Kata Szidónia Petrőczy

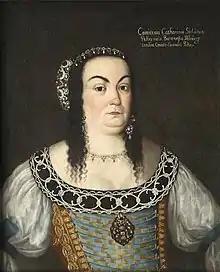
Kata Szidónia Petrőczy

Kata Szidónia Petrőczy (1658–21 October 1708) was a Hungarian writer and poet. She is regarded as the first female writer of the Baroque period in Hungary and its foremost representative of Baroque prose.